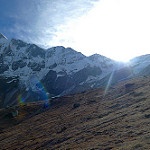
Label: glacier